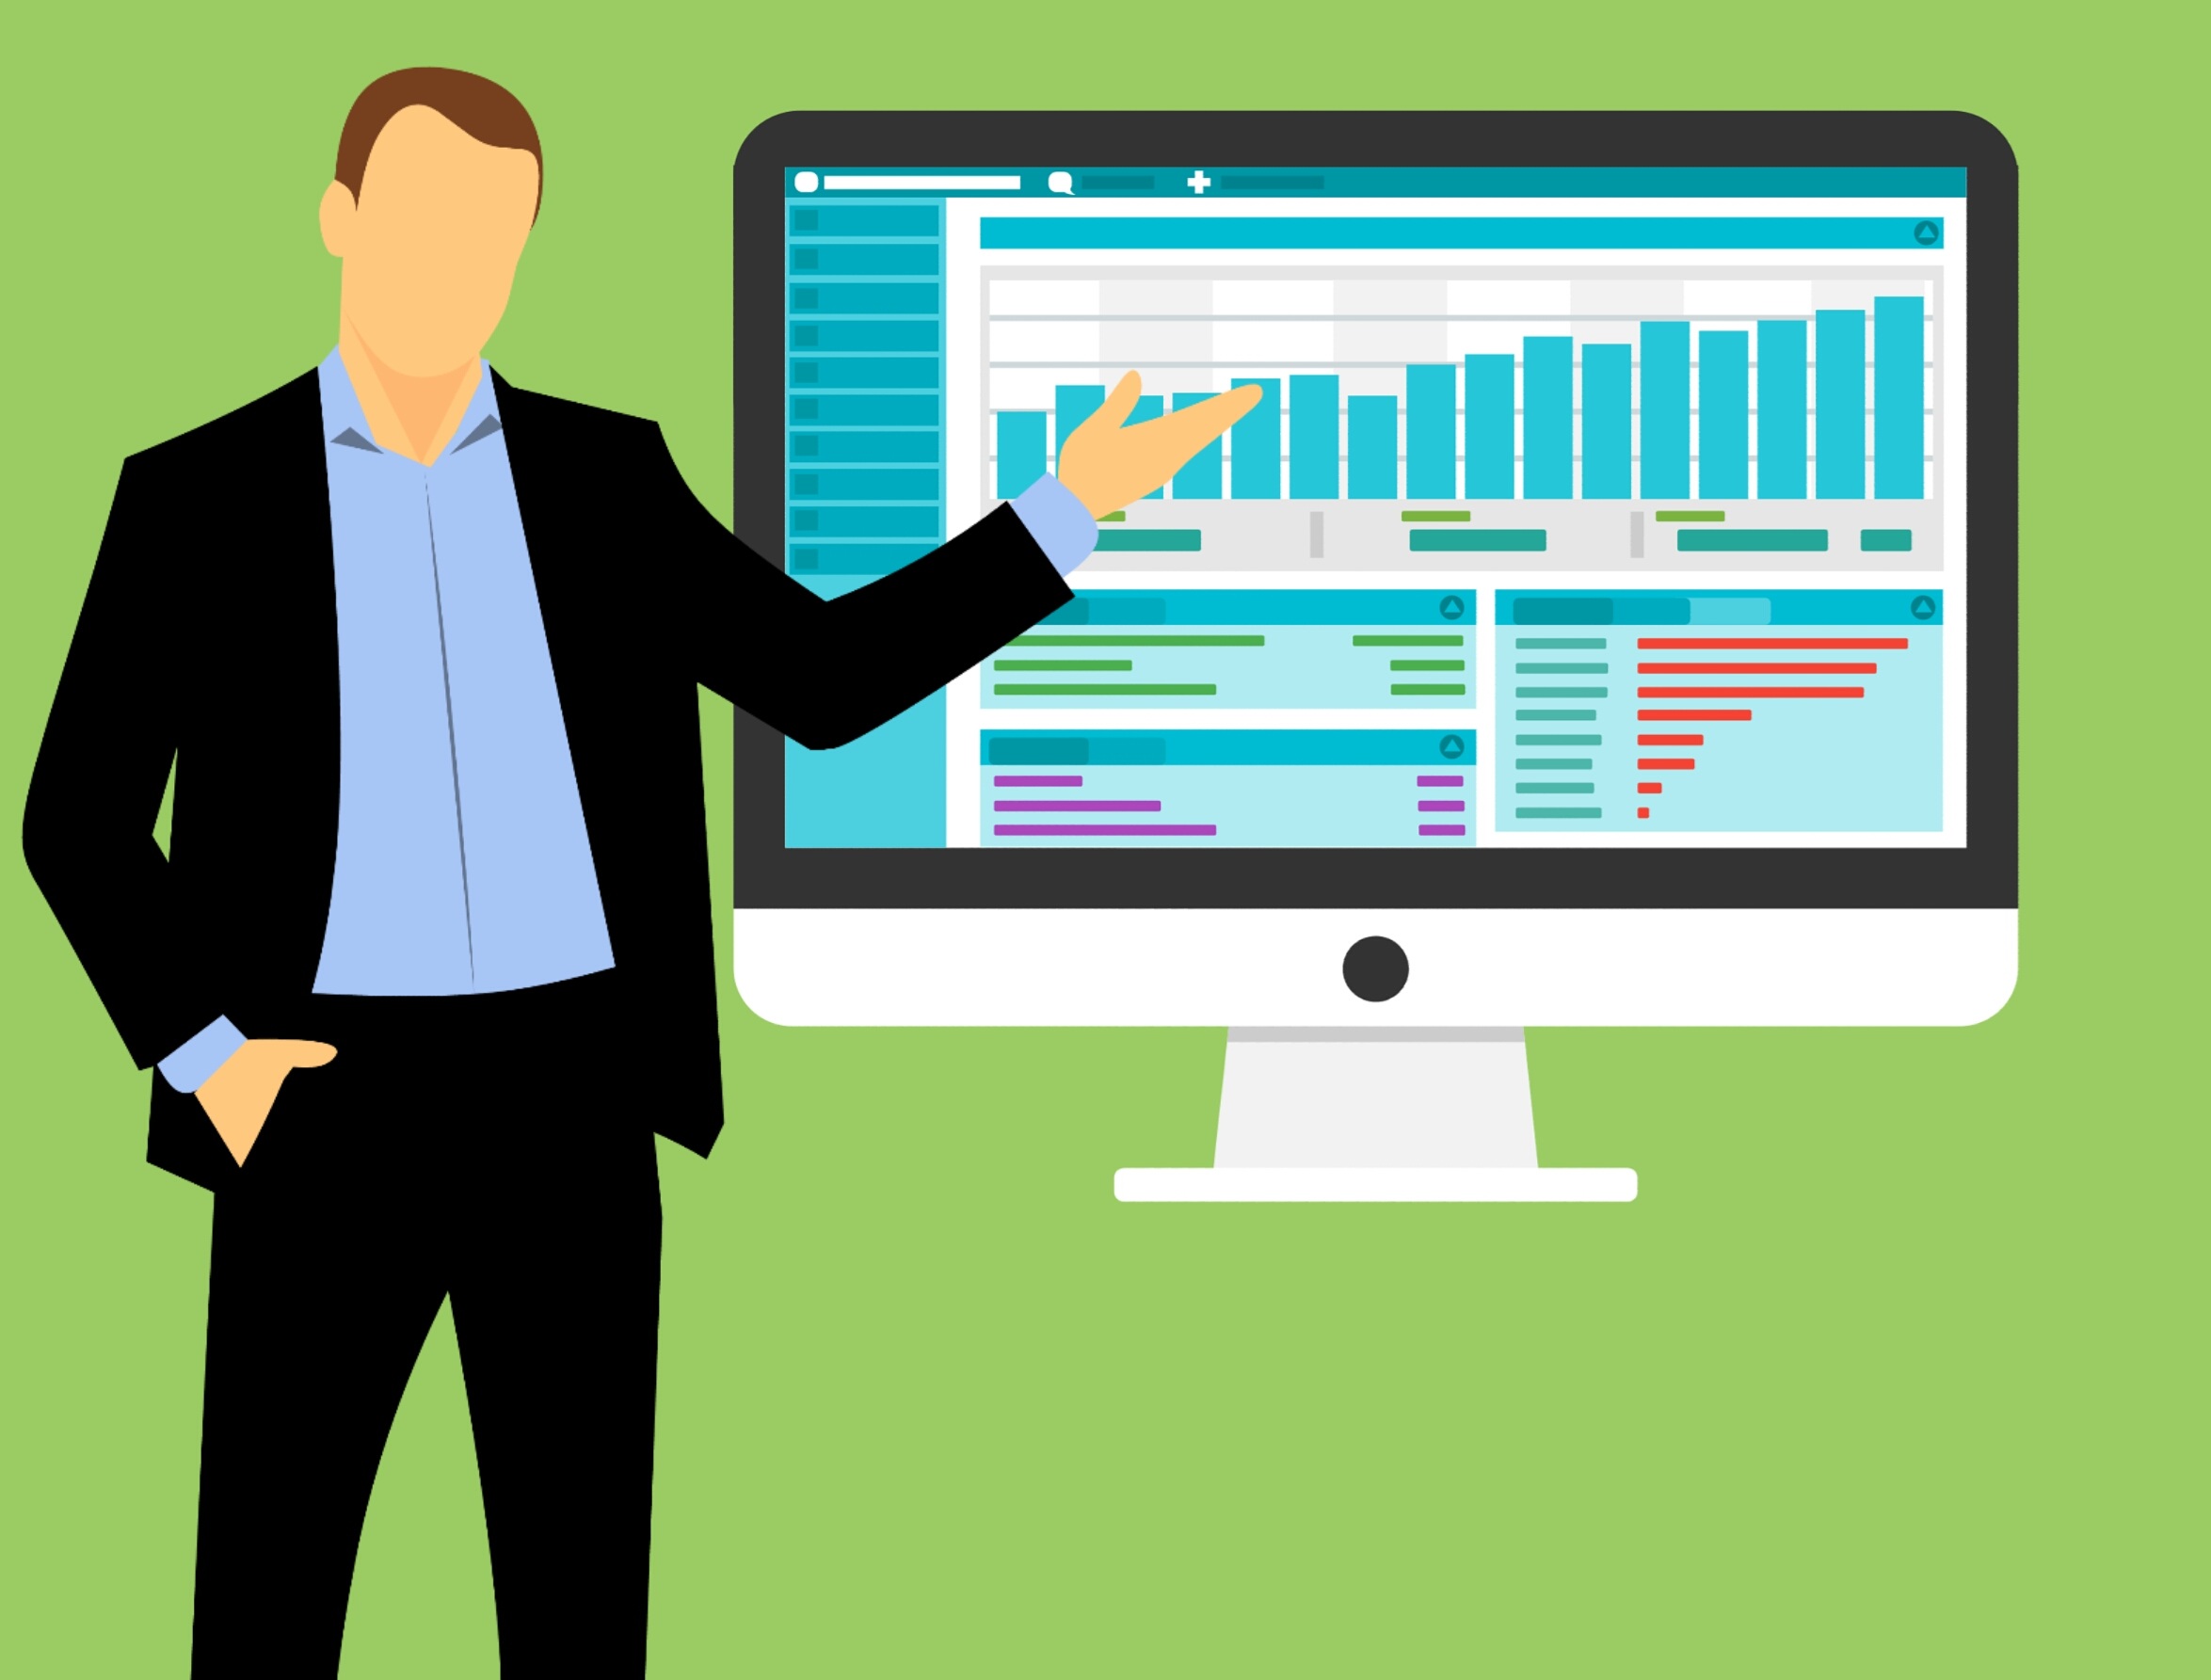
systems icons, system integration, computer system, computer, process, network, systems engineering, technology system, software, business system, analytics, data analysis, analysis icon, magnifying, strategies, reports, research, analysing, text, technology, presentation, communication, online advertising, human behavior, business, line, job, font, brand, white collar worker, conversation, organization, software engineering, public speaking, multimedia, logo, advertising